Higher education financing issues in the United States

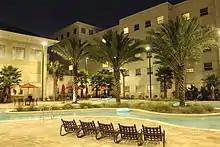
Amenities such as a lazy river at a dorm at the University of North Florida are reputed to be driving up costs for undergraduate education.

A report in "The Economist" criticized American universities for generally losing sight of how to contain costs. Analyst Jeffrey Selingo in "The Chronicle of Higher Education" blamed rising costs on unnecessary amenities such as private residence rooms, luxury dining facilities, climbing walls, and sometimes even so-called lazy rivers similar to ones found in amusement parks.